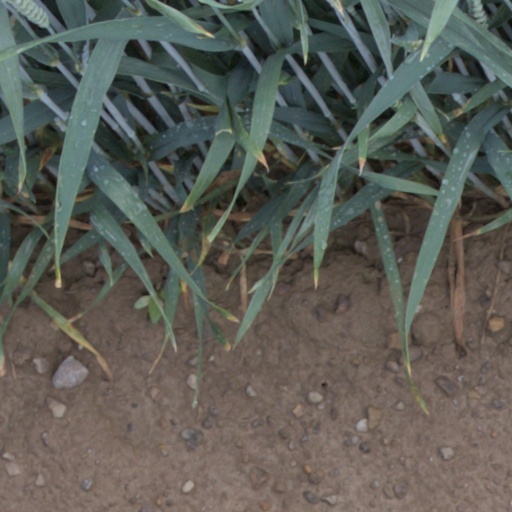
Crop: wheat